Lumumba Government

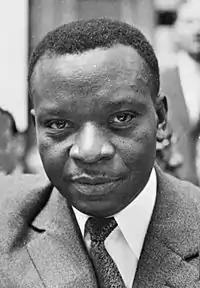
Cyrille Adoula, the Prime Minister confirmed by the reconvened Parliament

A number of CONAKAT leaders and Europeans made an attempt shortly before 30 June to declare Katanga an independent country. The Belgian government foiled their plans, as it favored its colony emerging as a unified state. The Force Publique mutiny and the refusal of Lumumba to accede to a military intervention caused the Belgians to alter their opinions; secession could provide them a way to reestablish order in the region and protect their large commercial interests in local industry. CONAKAT politicians also grew increasingly worried that Lumumba would dislodge their provincial government and replace them with BALUBAKAT members.